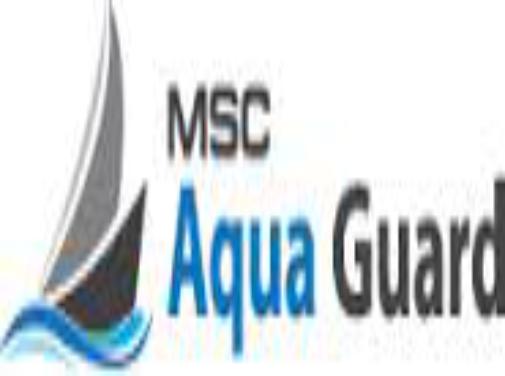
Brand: Aqua Guard
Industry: Others